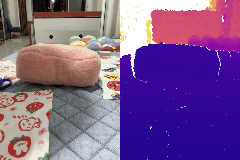
Label: handbag